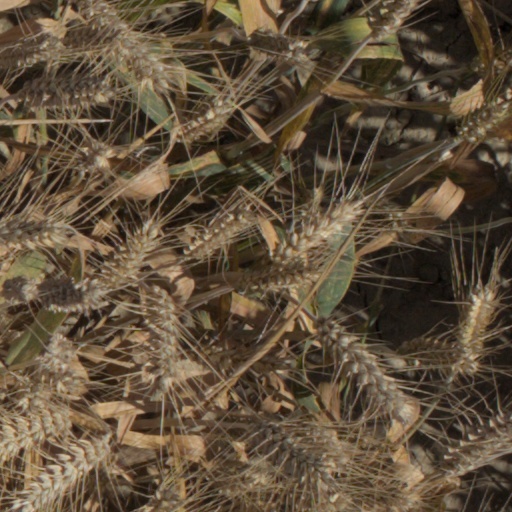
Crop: wheat